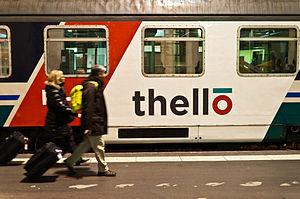
Départ du premier train Thello à Paris gare de Lyon le 11 décembre 2011Italiano: Particolare di una carrozza del primo treno Thello, pronto a partire dalla stazione di it:Gare de Paris Lyon alla volta di Venezia Santa Lucia.
L'ouverture à la concurrence du transport ferroviaire en France, ou la libéralisation du transport ferroviaire en France, désigne couramment la politique qui permet à différentes sociétés de commercialiser leurs services de transport ferroviaire pour les voyageurs et pour le fret, en mettant progressivement fin au monopole de la SNCF créée en 1937 par fusion des sociétés publiques et privées. Cette ouverture est conduite dans le cadre de la réglementation communautaires de l'Union européenne, en particulier plusieurs séries de directives et de règlements regroupés en quatre paquets ferroviaires.
Thello est une entreprise ferroviaire exploitant des trains de voyageurs entre la France et l'Italie. Créée par Trenitalia et Transdev en 2010, il s'agit de la première entreprise se lançant dans le transport de voyageurs en concurrence avec la SNCF depuis l'ouverture du marché des lignes internationales de voyageurs en 2009. Sa création fait suite à la fin du partenariat entre la SNCF et Trenitalia dans le cadre d'Artesia.